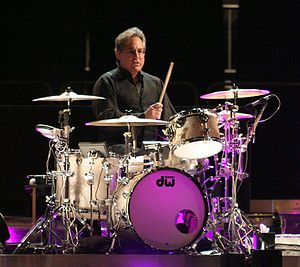
Max Weinberg
Weinberg under en koncert med Bruce Springsteen i 2008
Max Weinberg er en amerikansk trommeslager, bedst kendt som mangeårige trommeslager for Bruce Springsteens E Street Band. Max Weinberg spillede også i Conan O´briens tv-show, som blev sendt i USA.